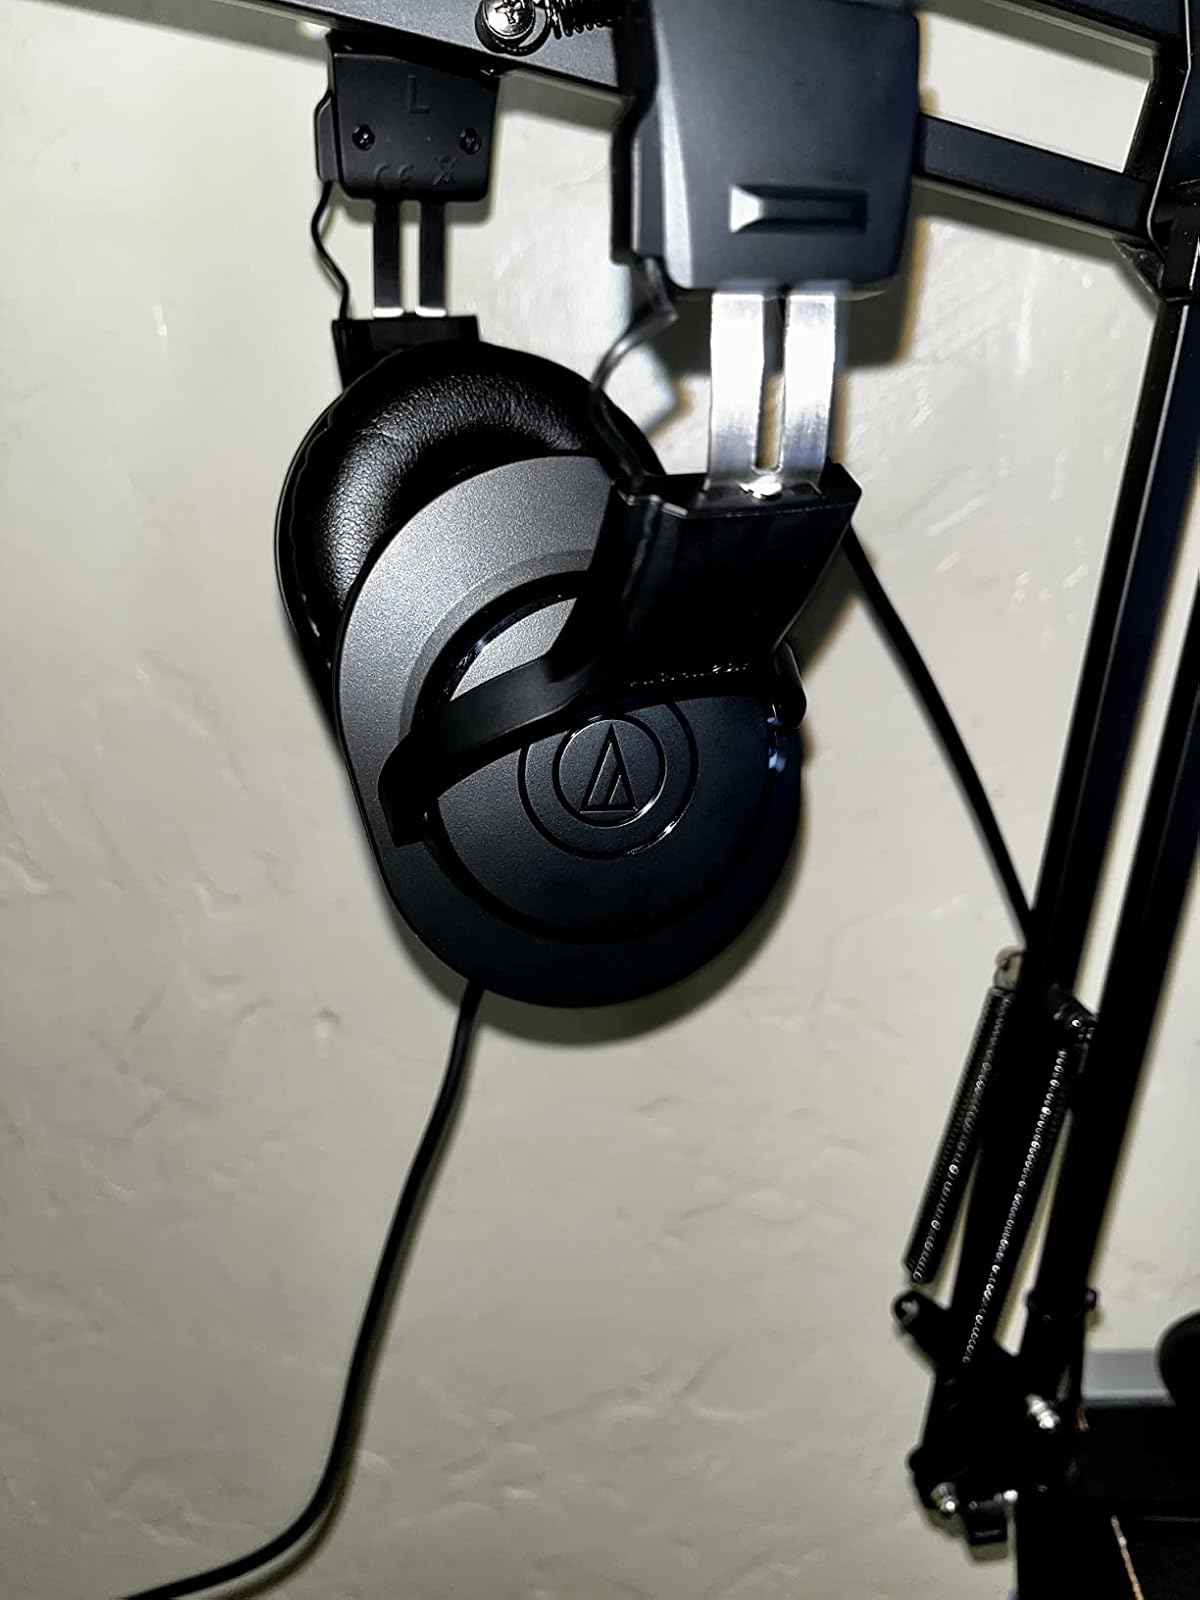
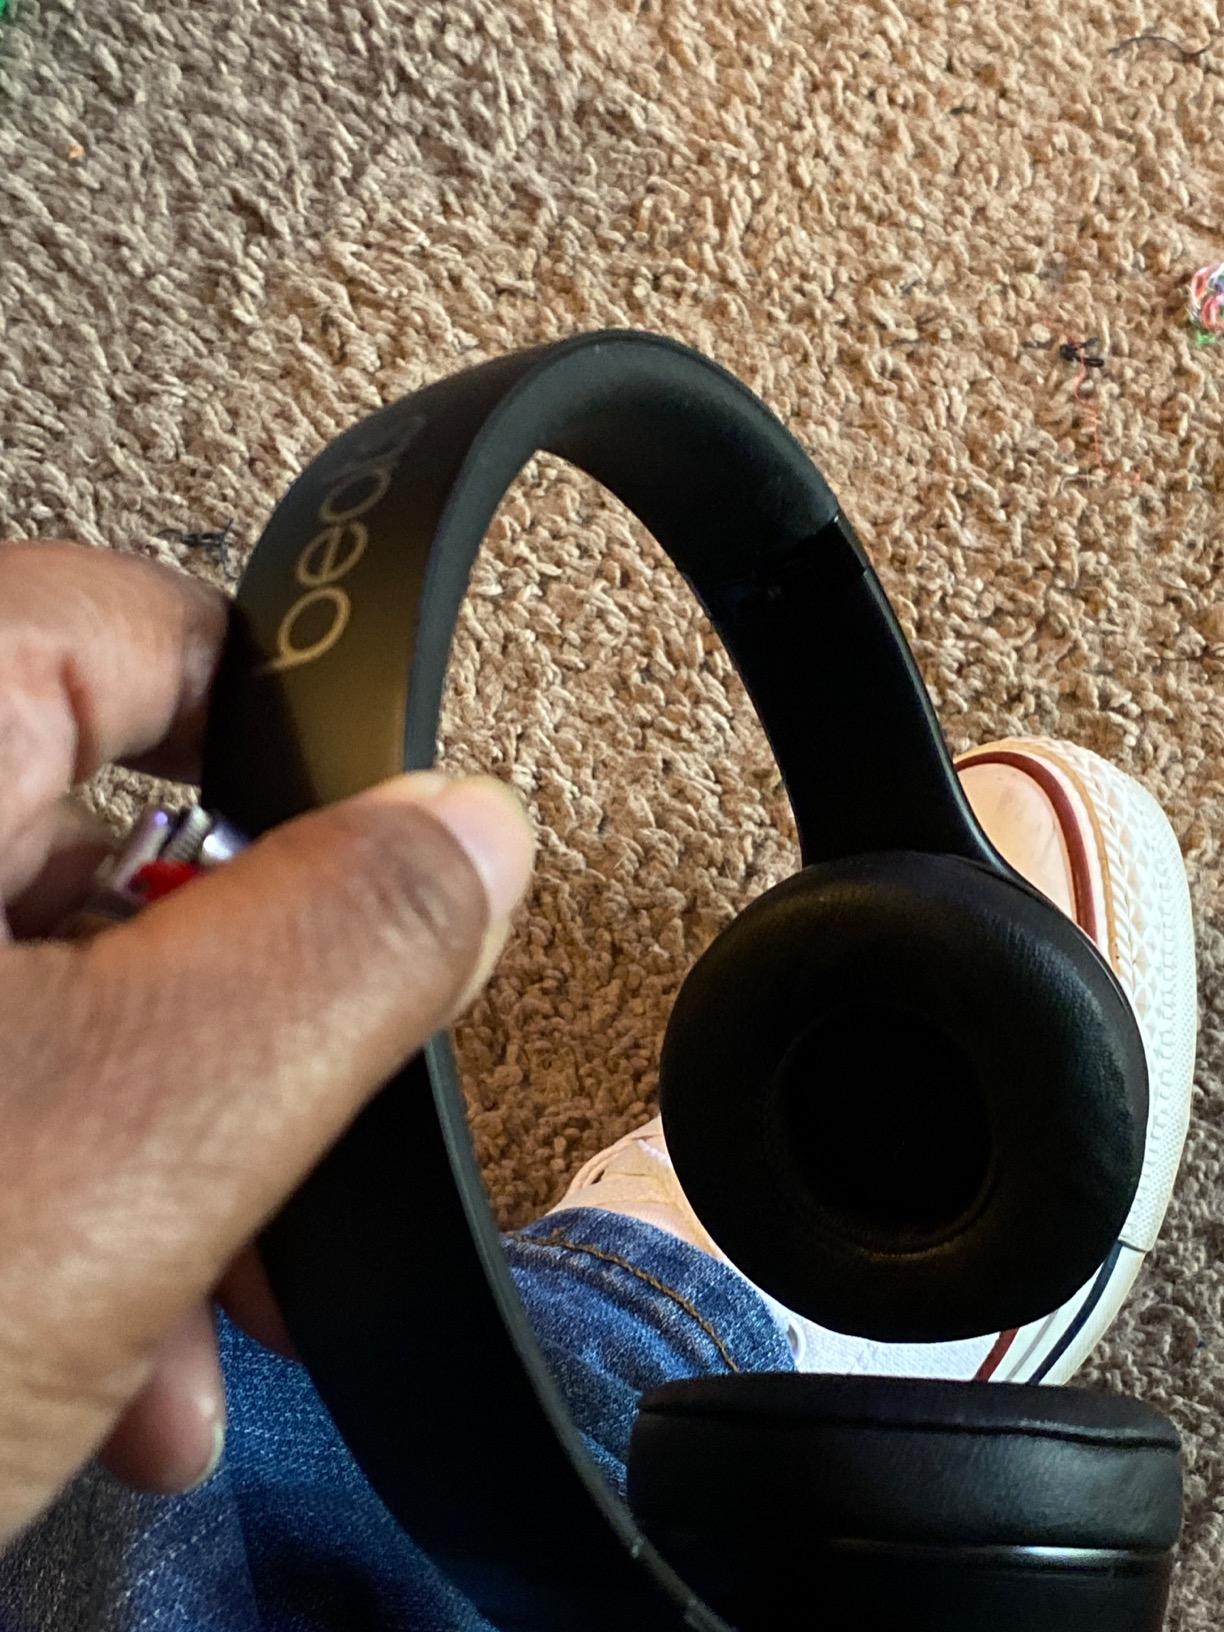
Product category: headphones
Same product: no